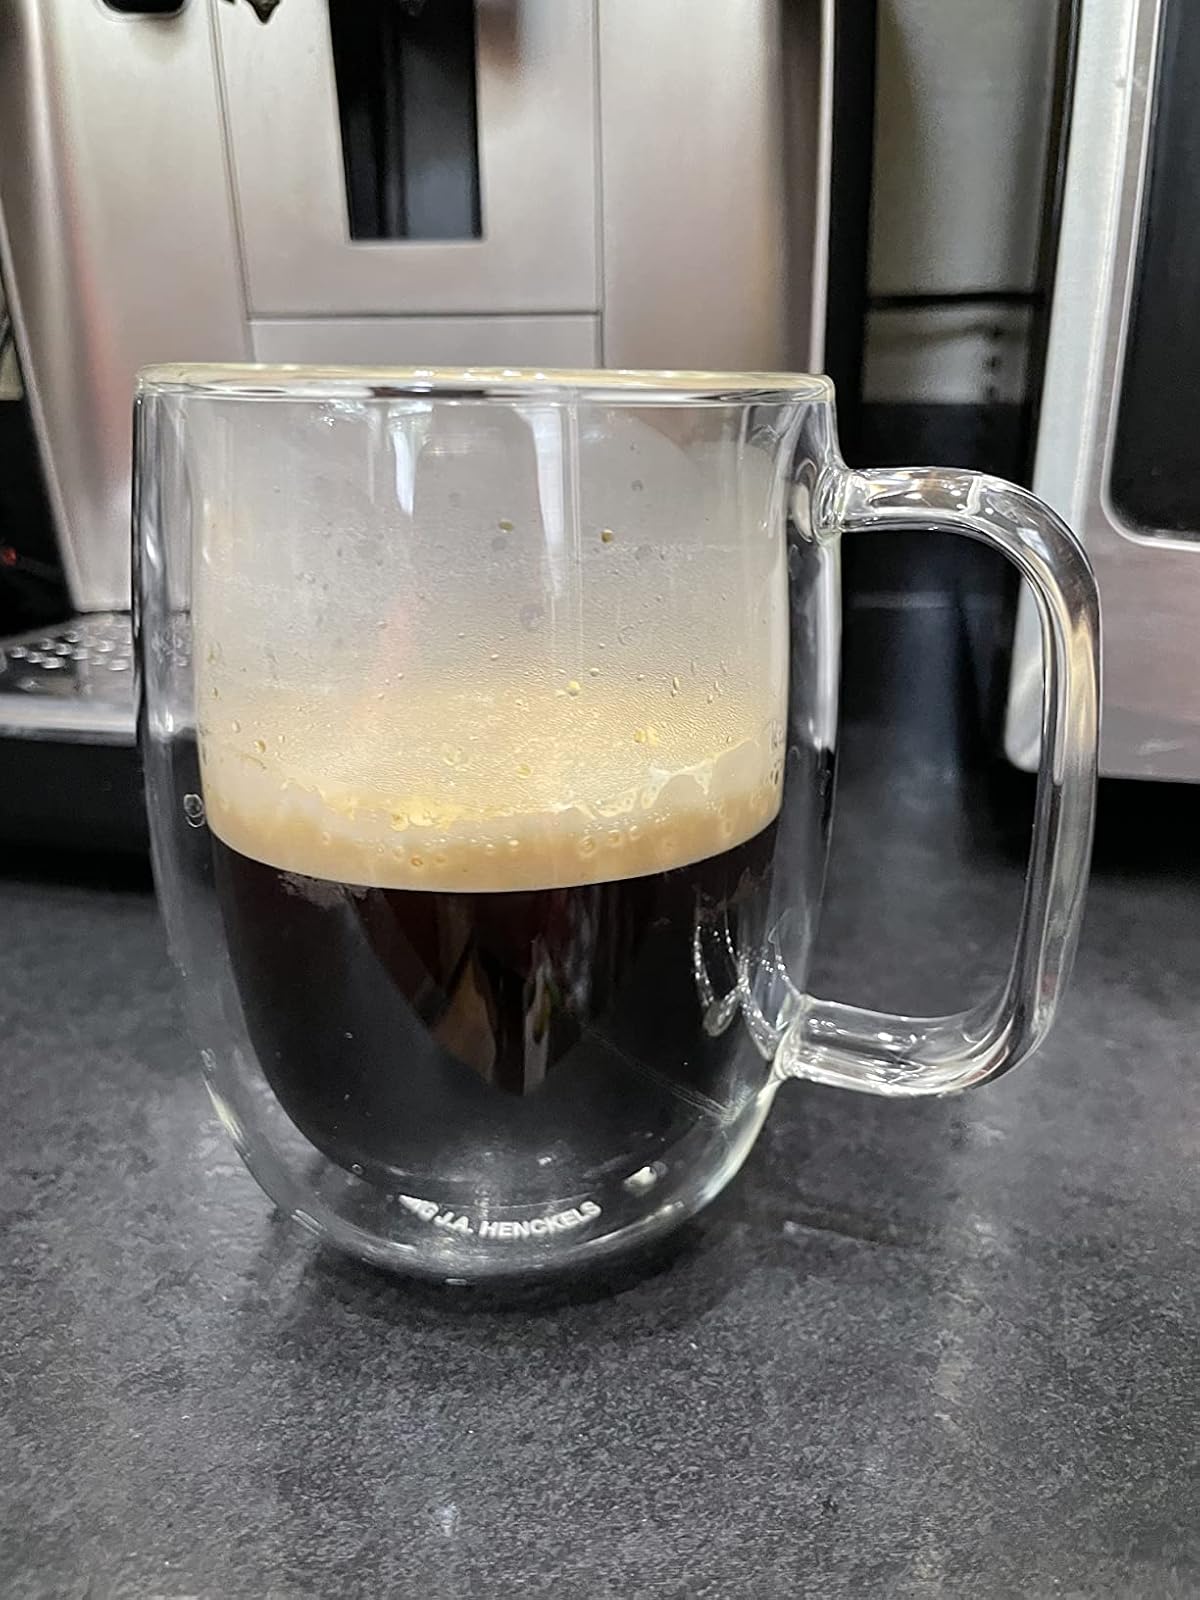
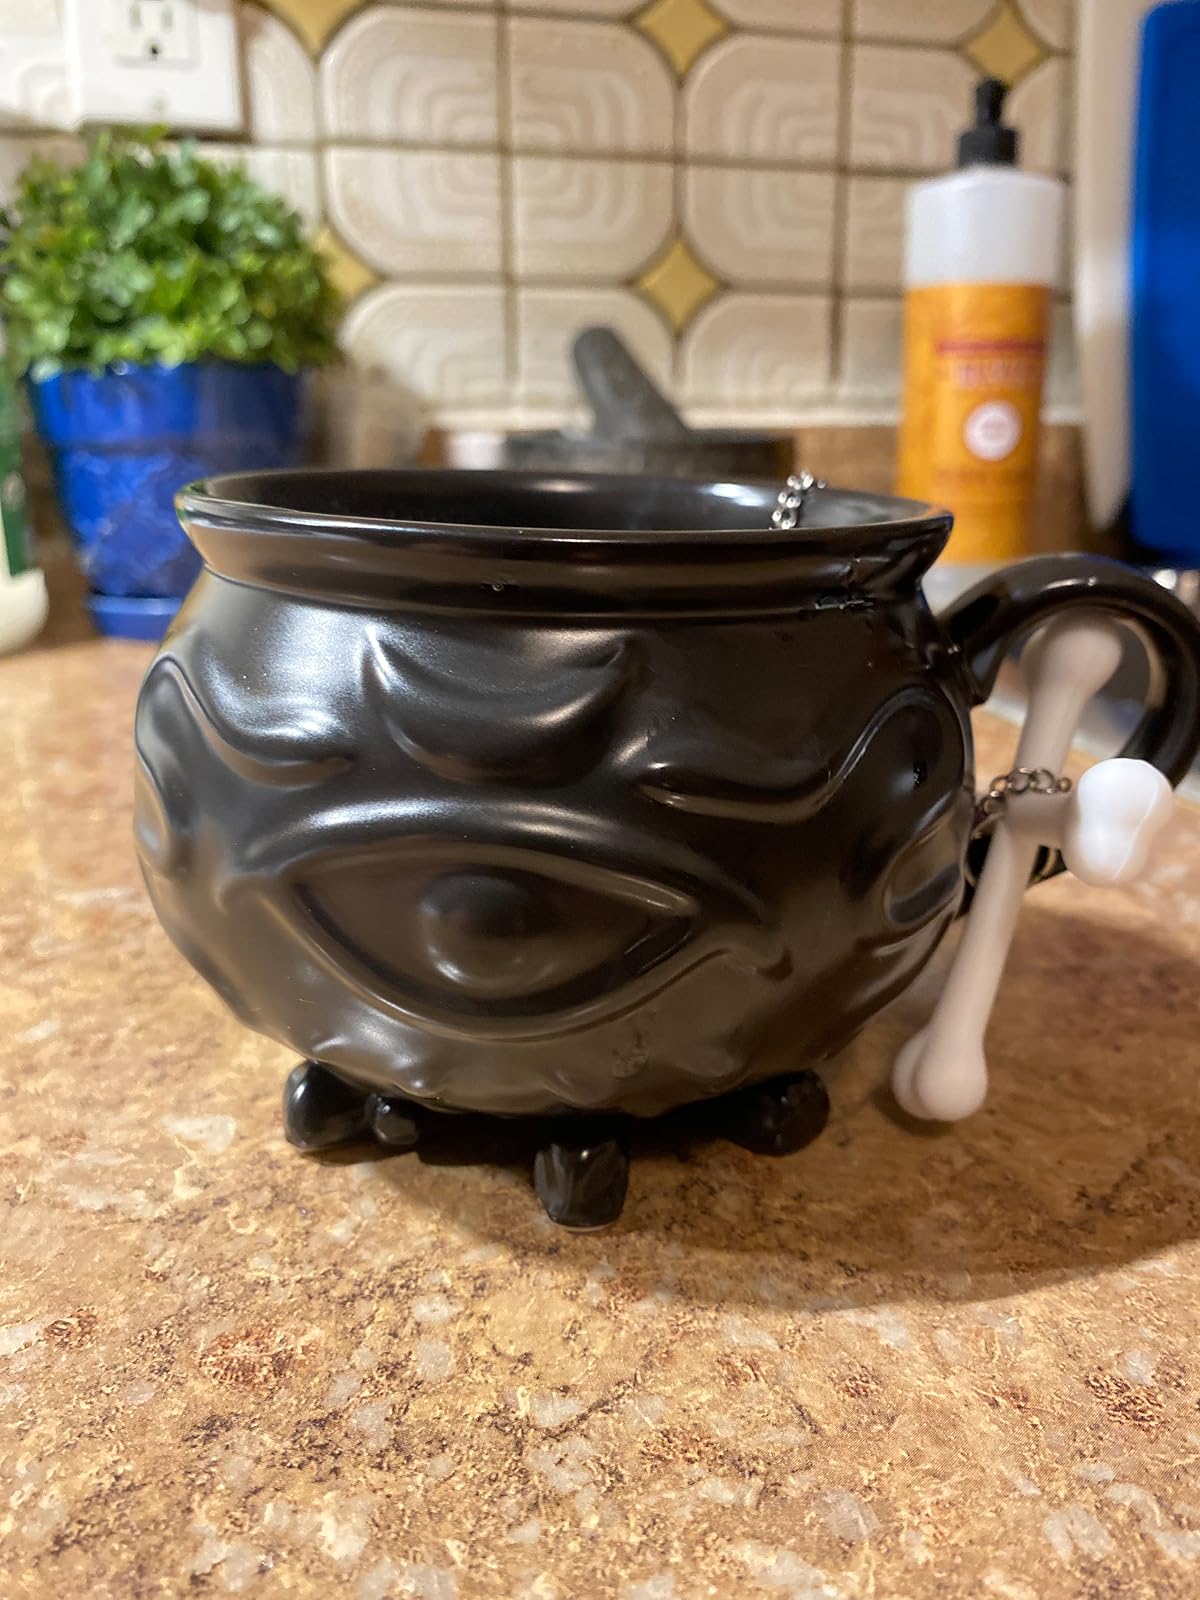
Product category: items_mug
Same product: no